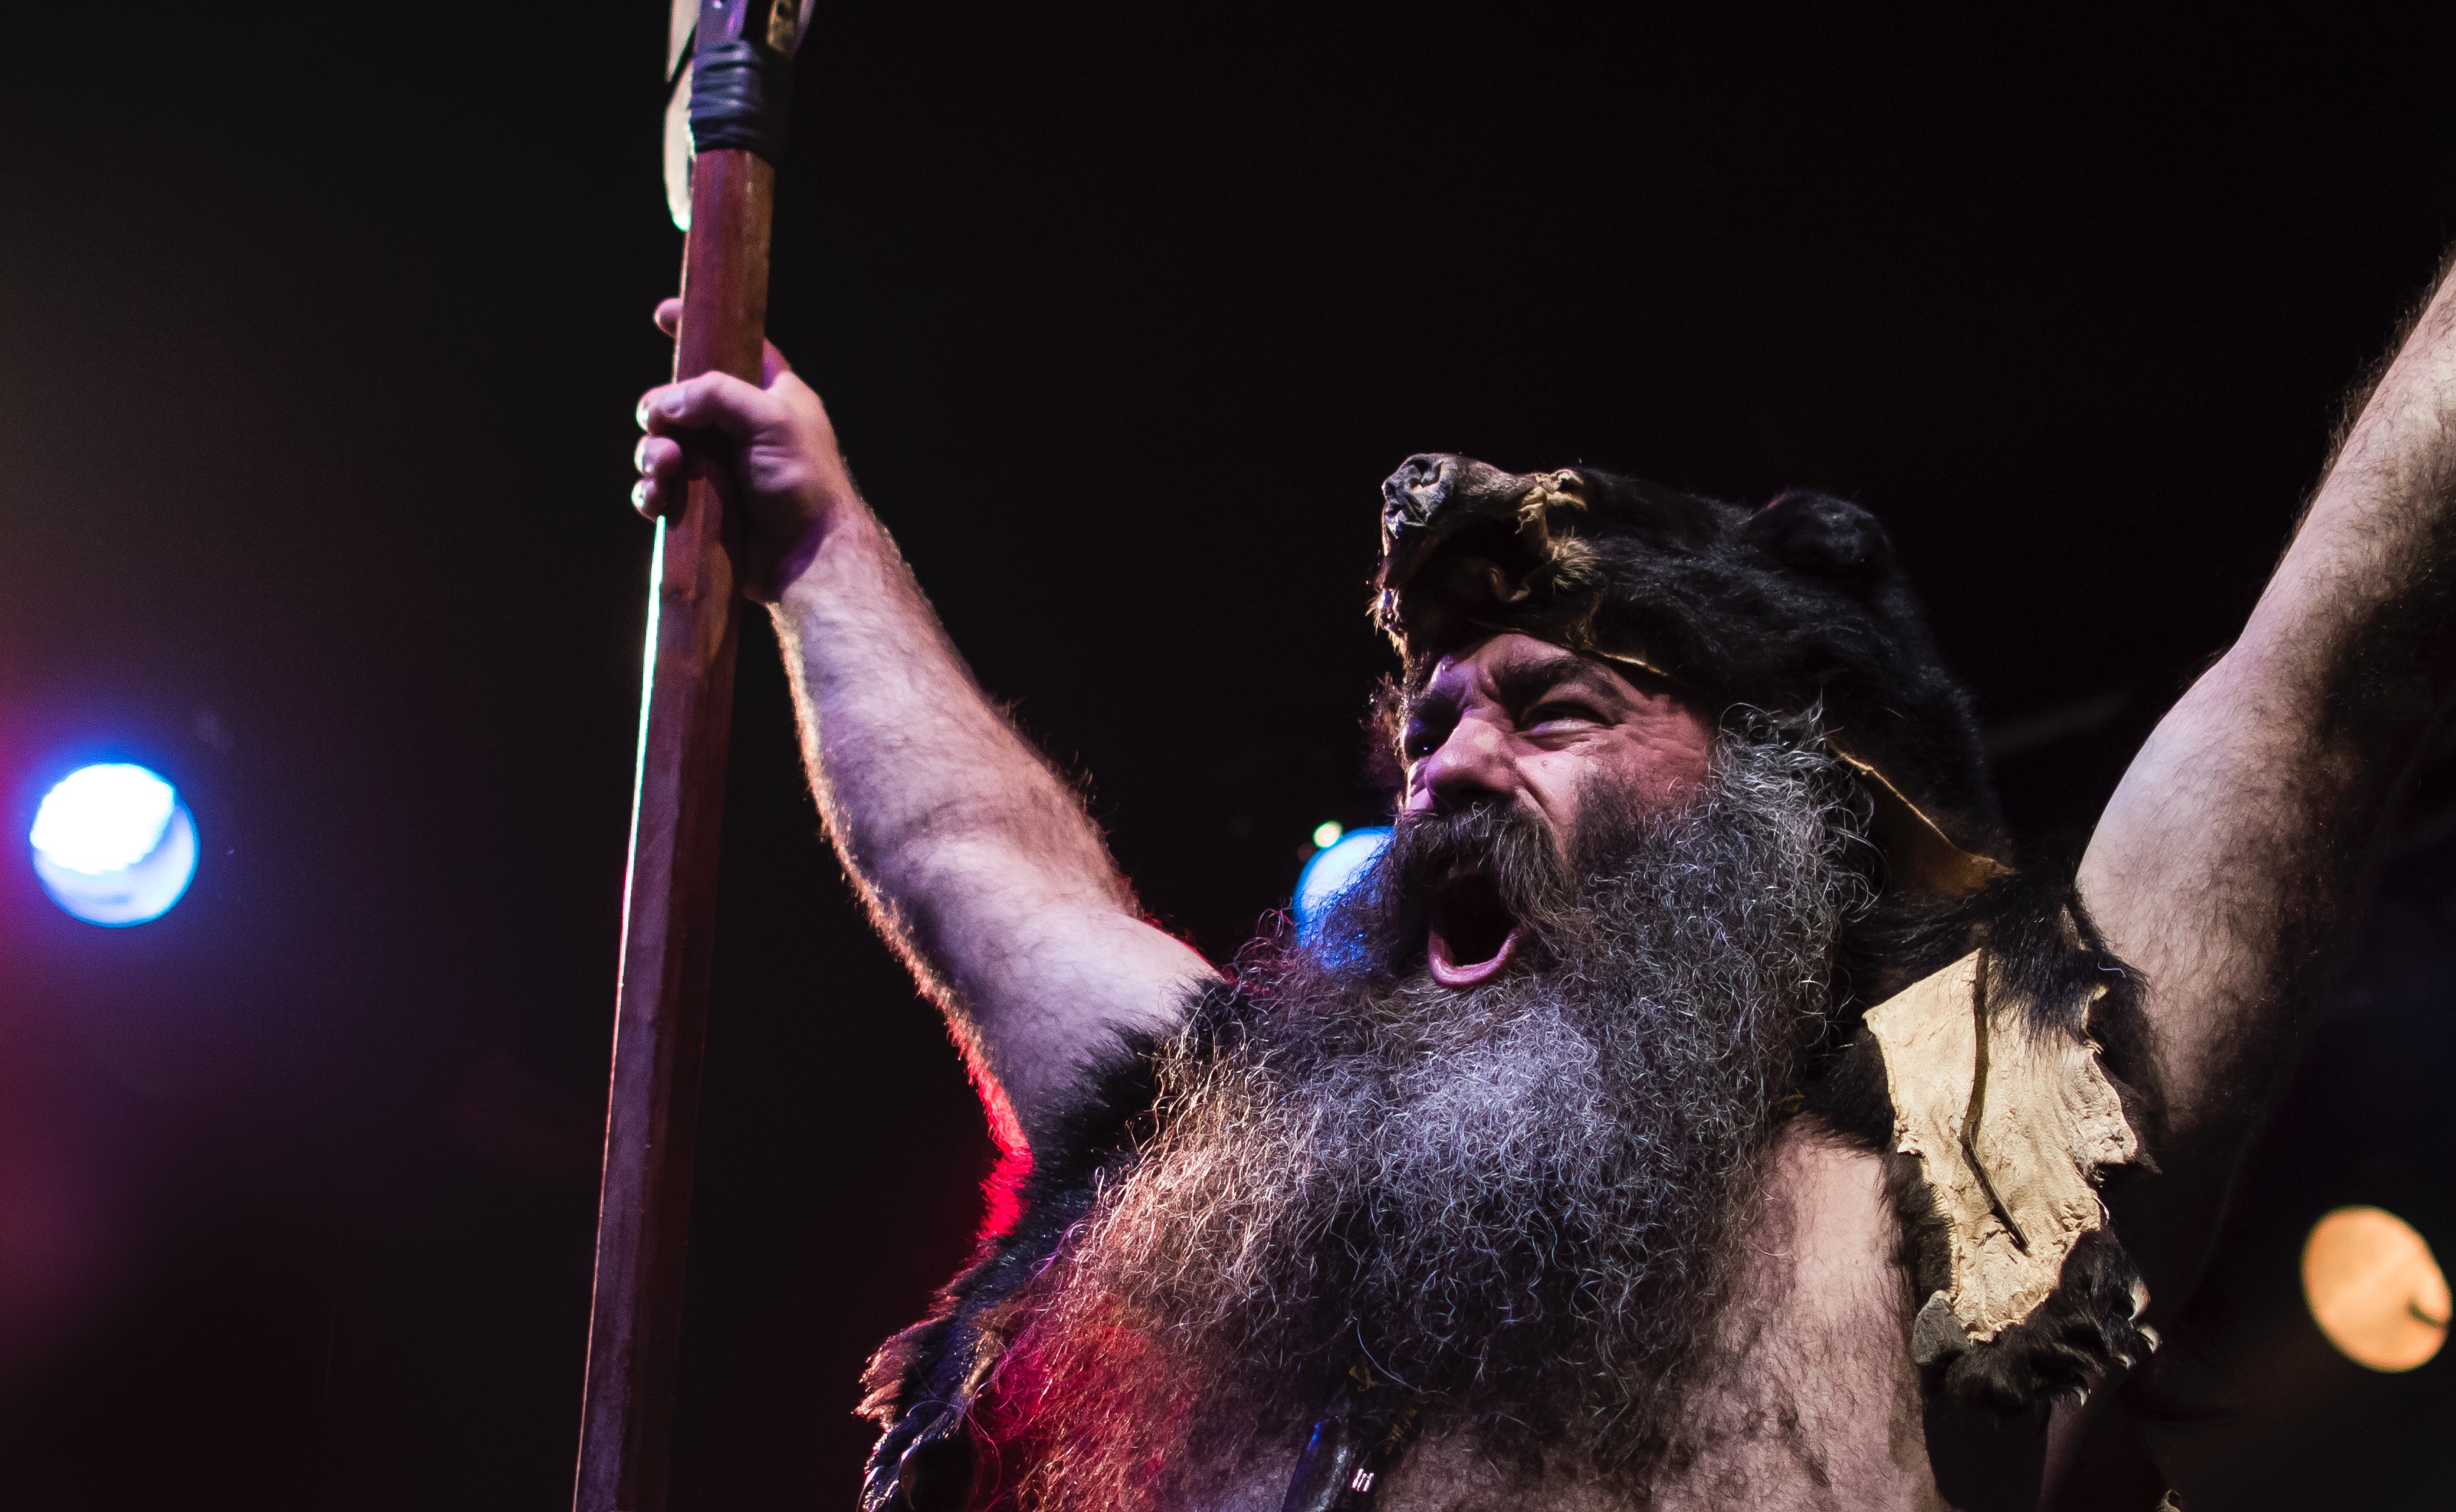
performance art, stage, performance, event, circus, entertainment, performing arts, musical theatre